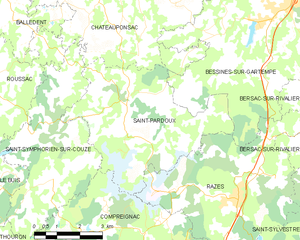
Carte des communes françaises Saint-Pardoux